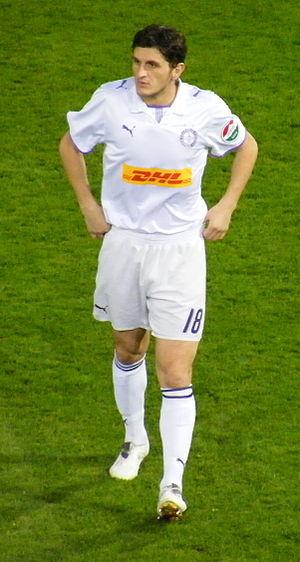
Mirsad Mijadinoski est un footballeur professionnel macédonien né le 1ᵉʳ octobre 1981 à Struga. Il mesure 190 cm et pèse 84 kg. Il évolue au poste de défenseur.